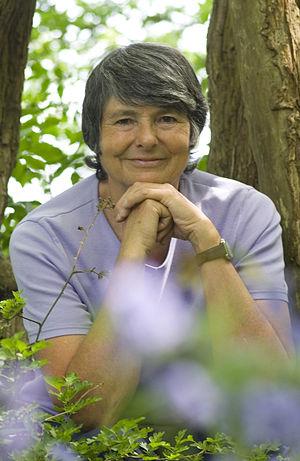
Bradt Travel Guides est un éditeur de guides de voyage fondé en 1974 par Hilary Bradt et son mari George, qui ont co-écrit le premier guide Bradt sur une barge fluviale sur un affluent de l'Amazone.